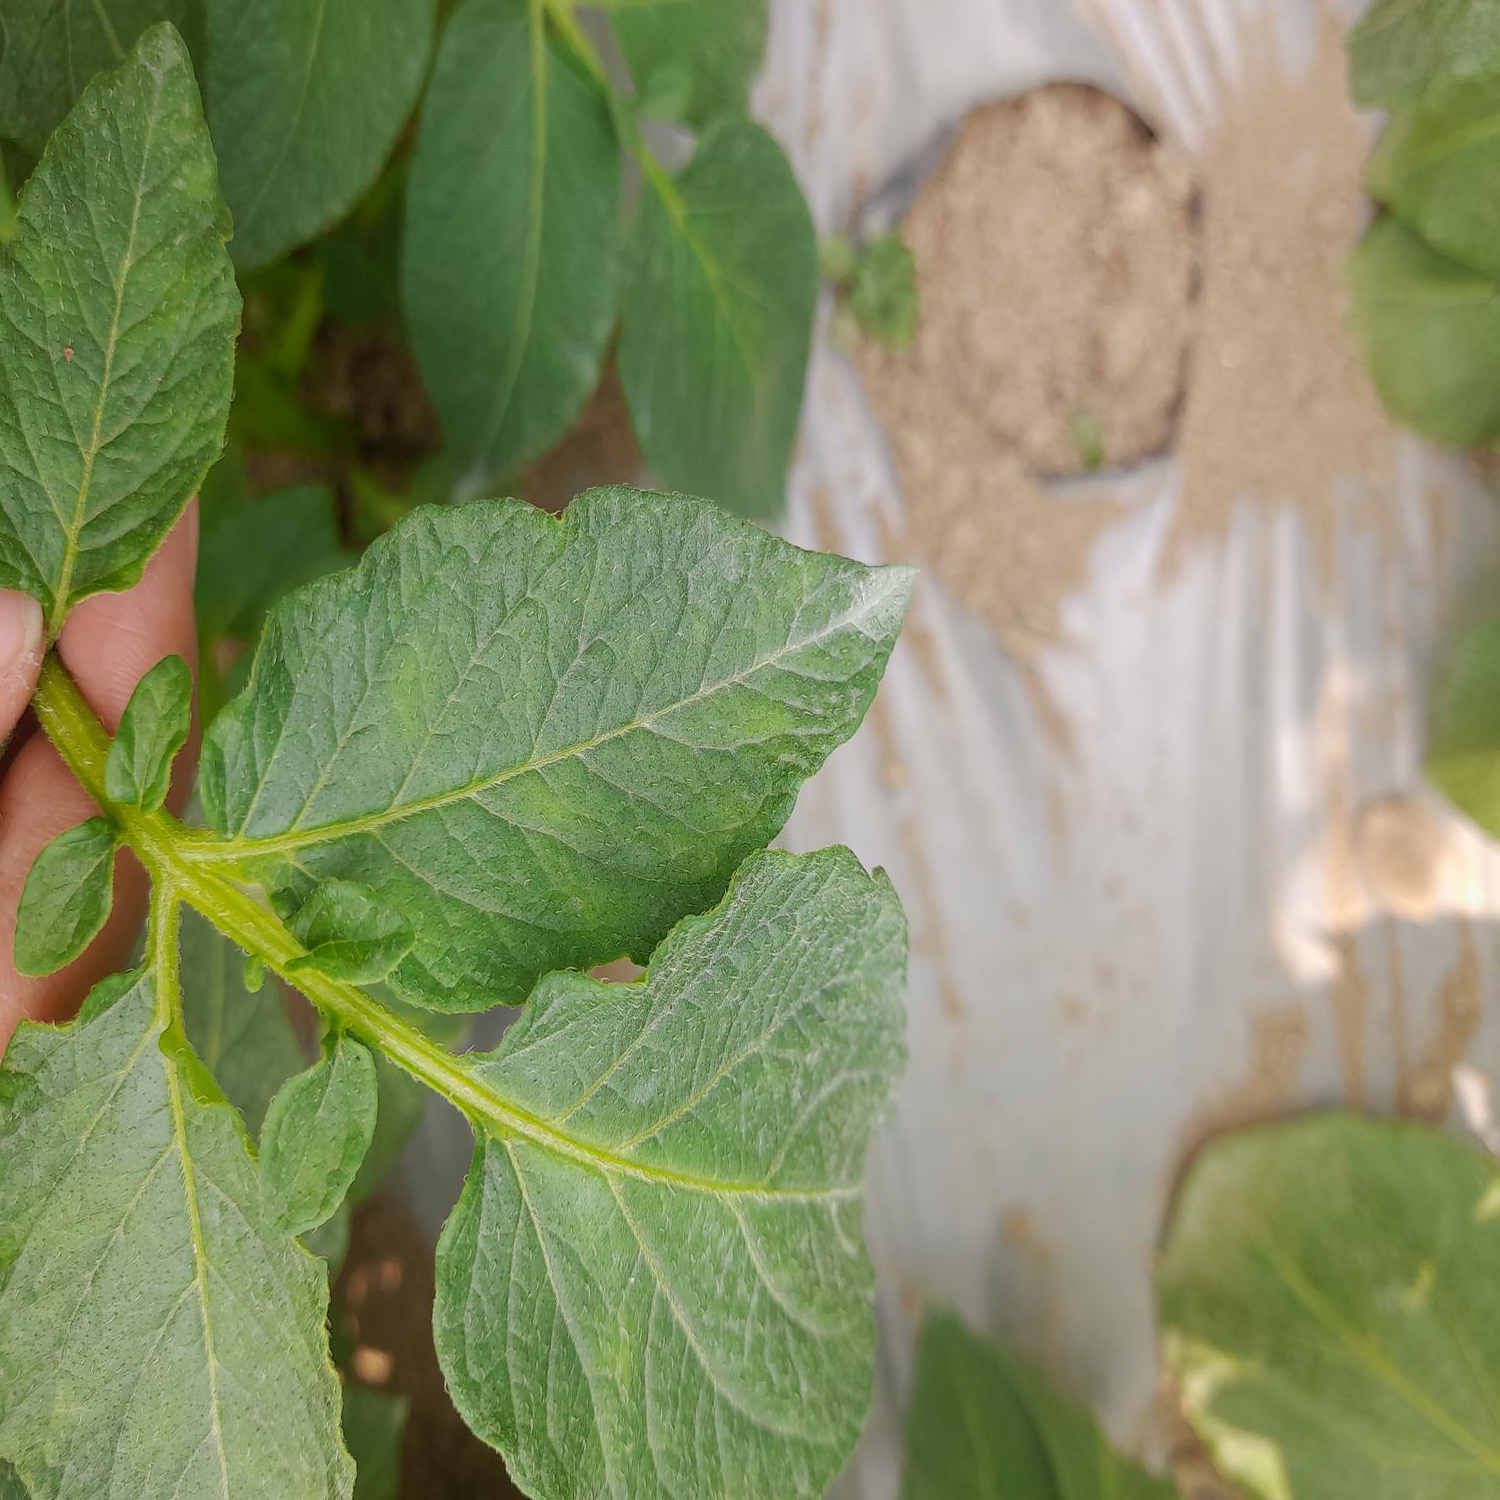
Etiqueta: Virus